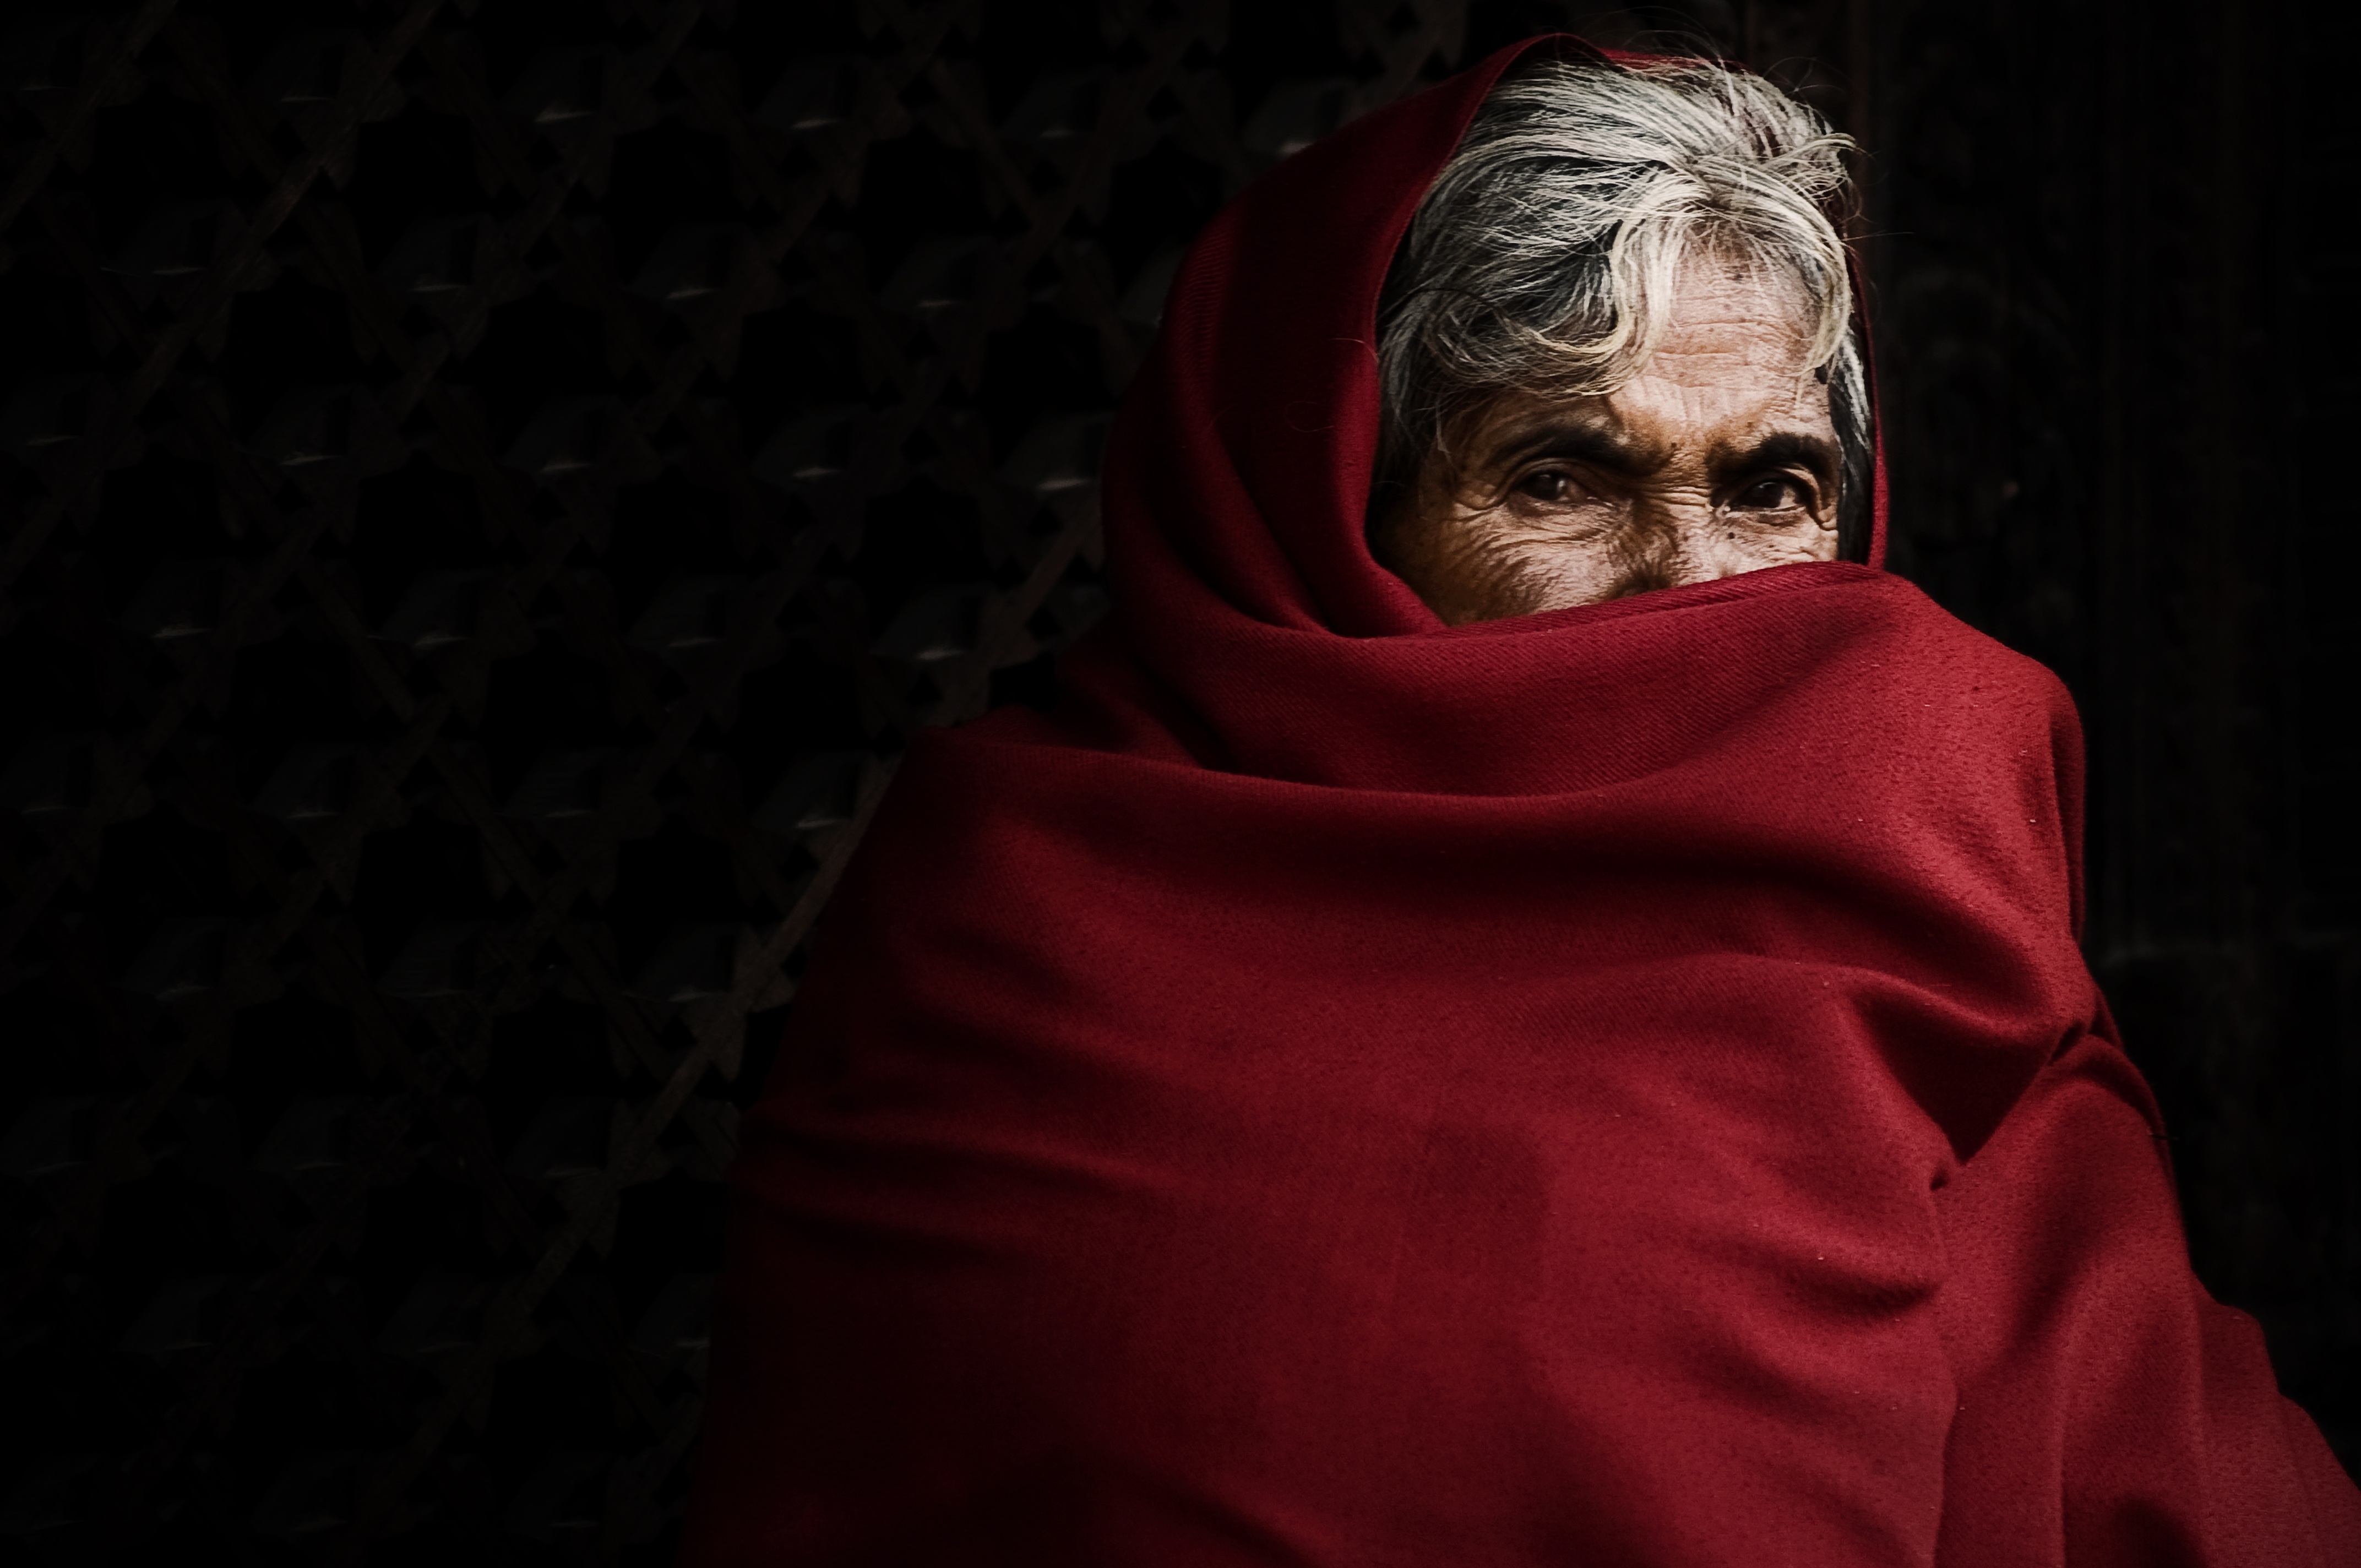
portrait, red, color, darkness, nepal, women, the old man, fictional character